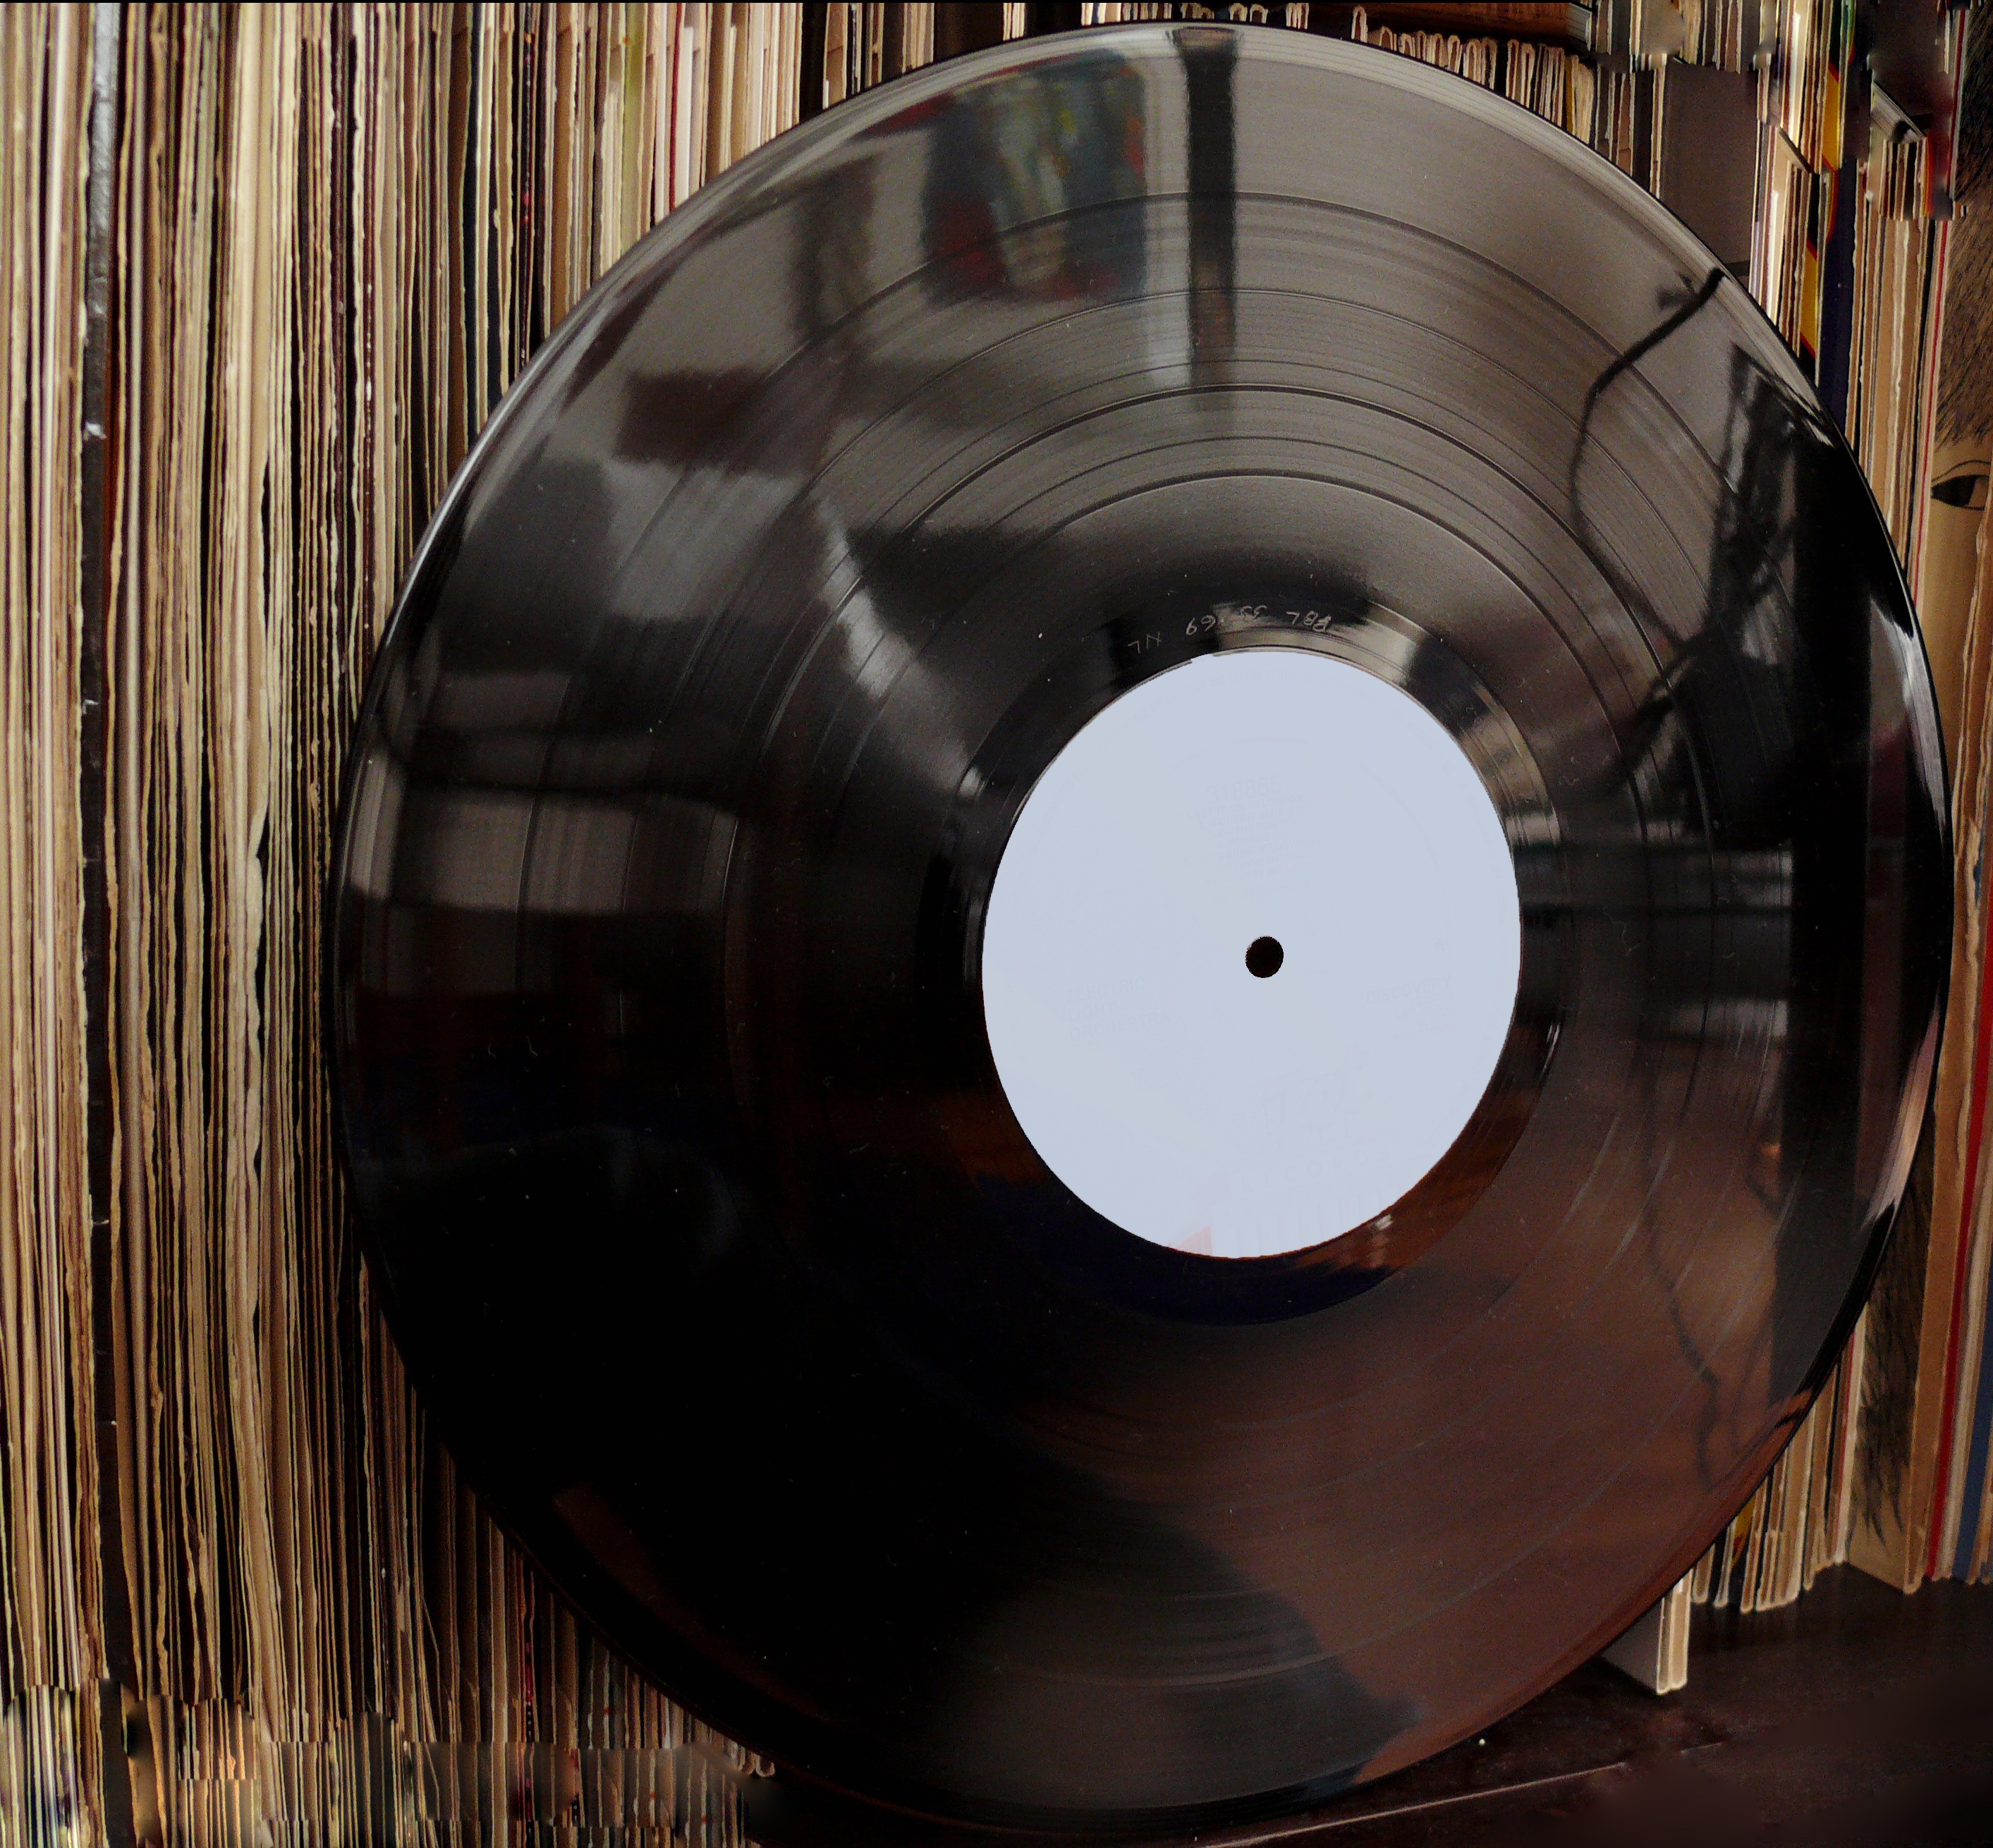
record, music, vinyl, wheel, play, analog, concert, plate, nostalgia, circle, fun, sound, nostalgic, tones, volume, listen, grooves, tinge, gramophone record, compact disc